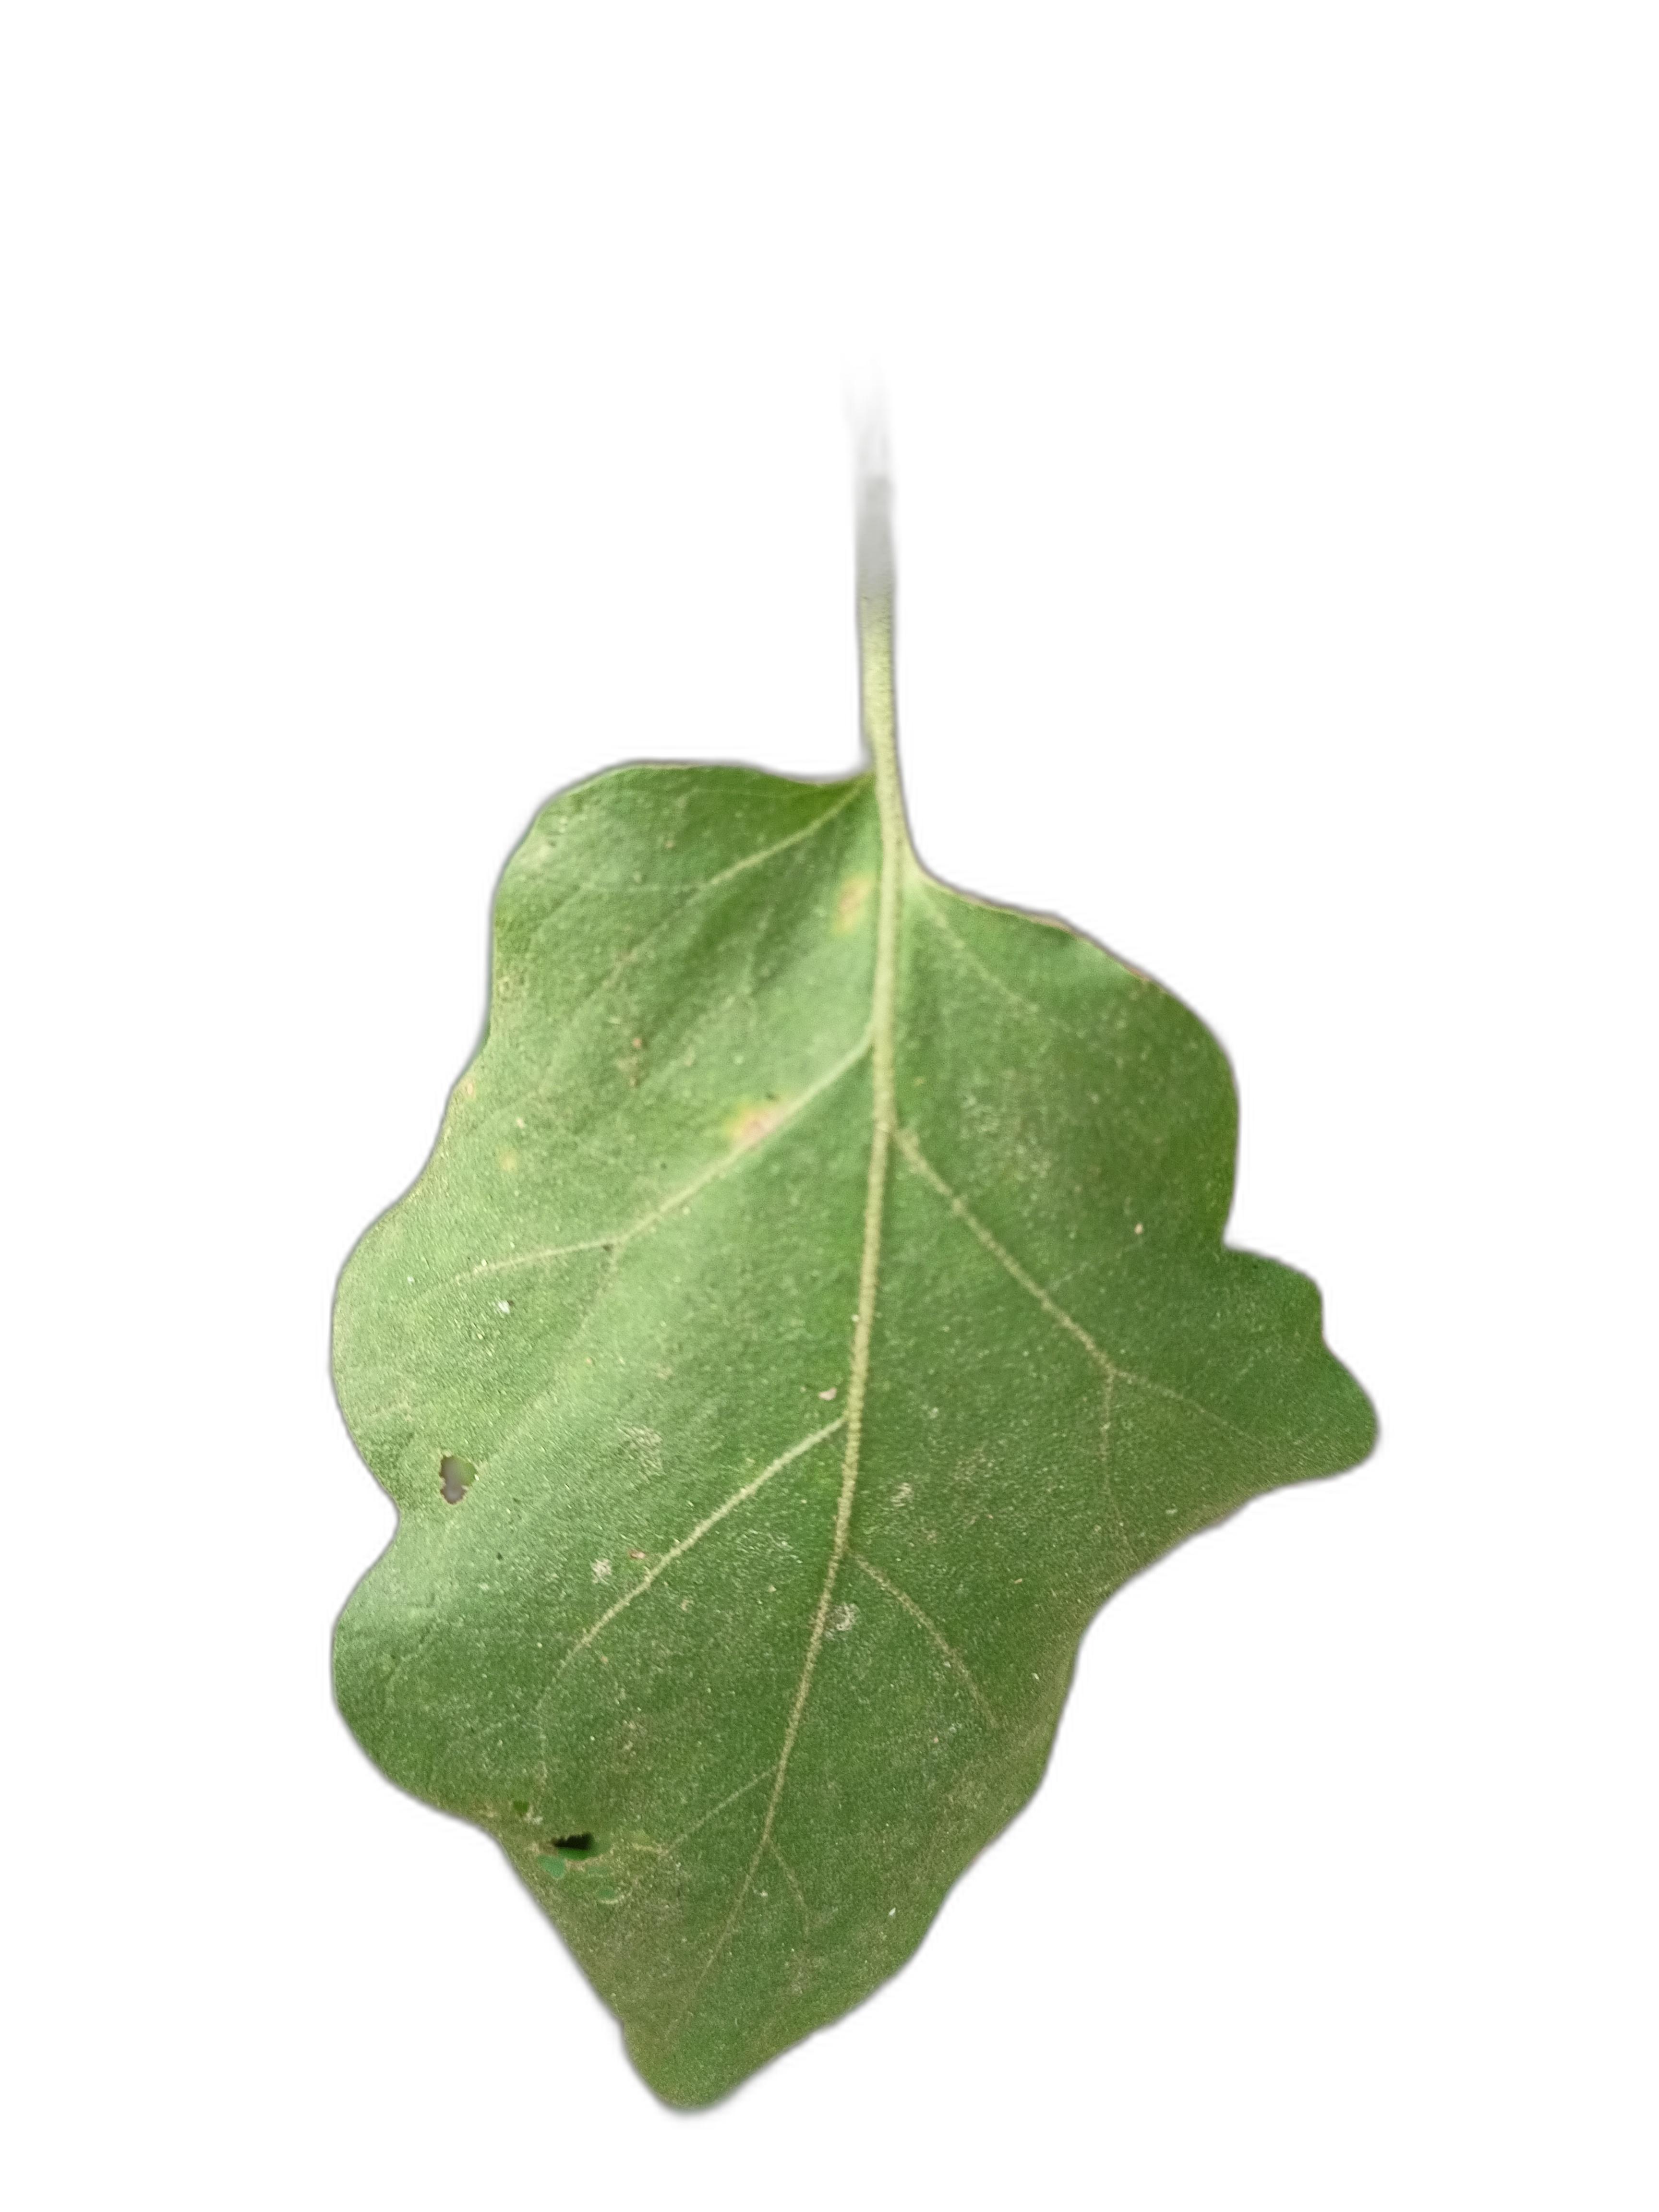
Label: Insect Pest Disease